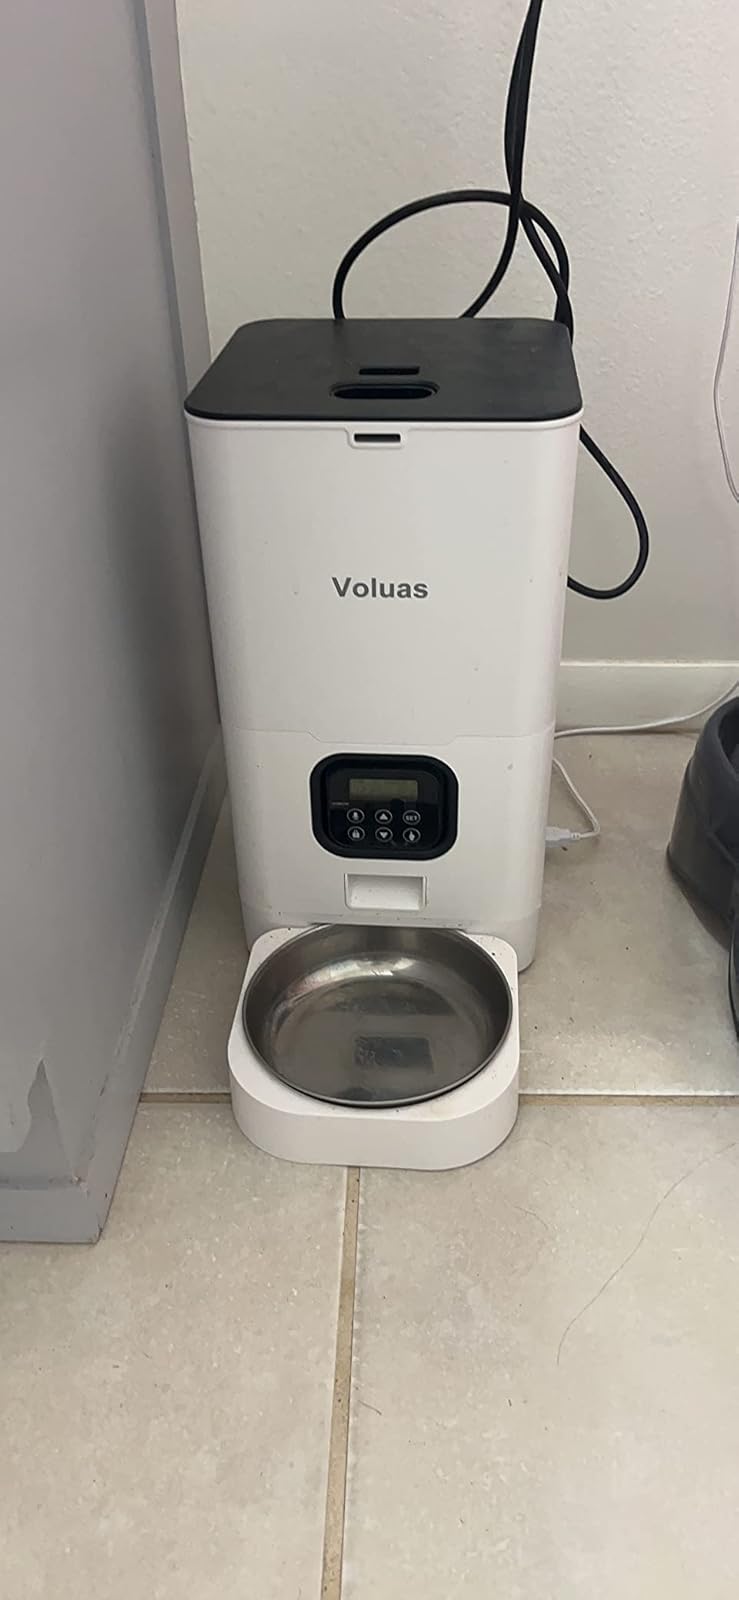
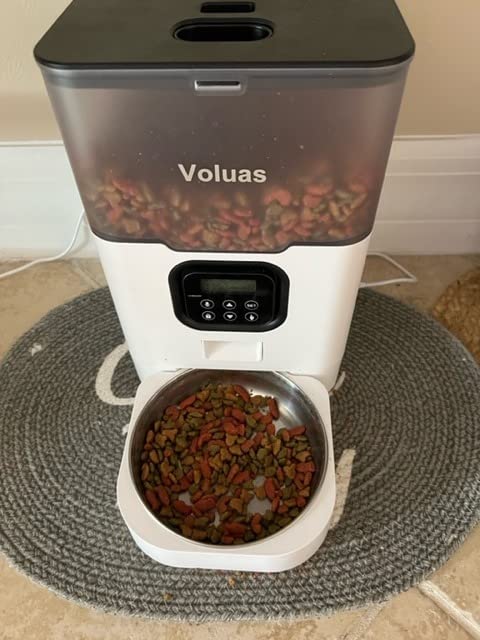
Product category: items_feeder
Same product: no